Maud A. B. Fuller

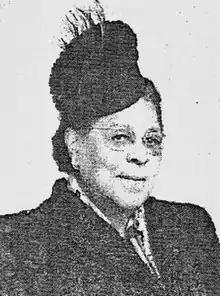

Maud Anna Berry Fuller (October 7, 1868 - January 26, 1972), also known as M. A. B. Smith and M. A. B. Fuller, was an American educator and a leader in the Baptist church. She was the founder and the editor of the "Woman's Helper", a national newspaper. Fuller served for 41 years as the president of the National Baptist Convention's Women's Auxiliary.